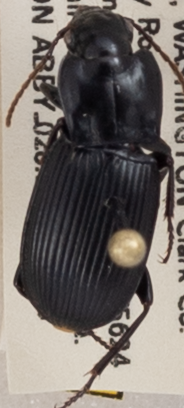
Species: Pterostichus herculaneus
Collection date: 2019-07-23
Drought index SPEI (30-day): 0.51
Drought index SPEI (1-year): -2.09
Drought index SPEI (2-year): -2.09